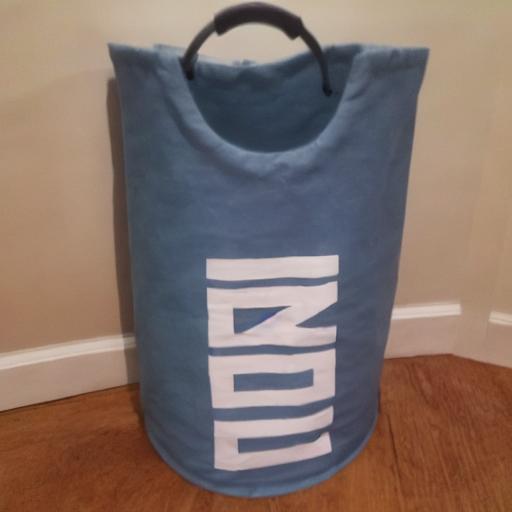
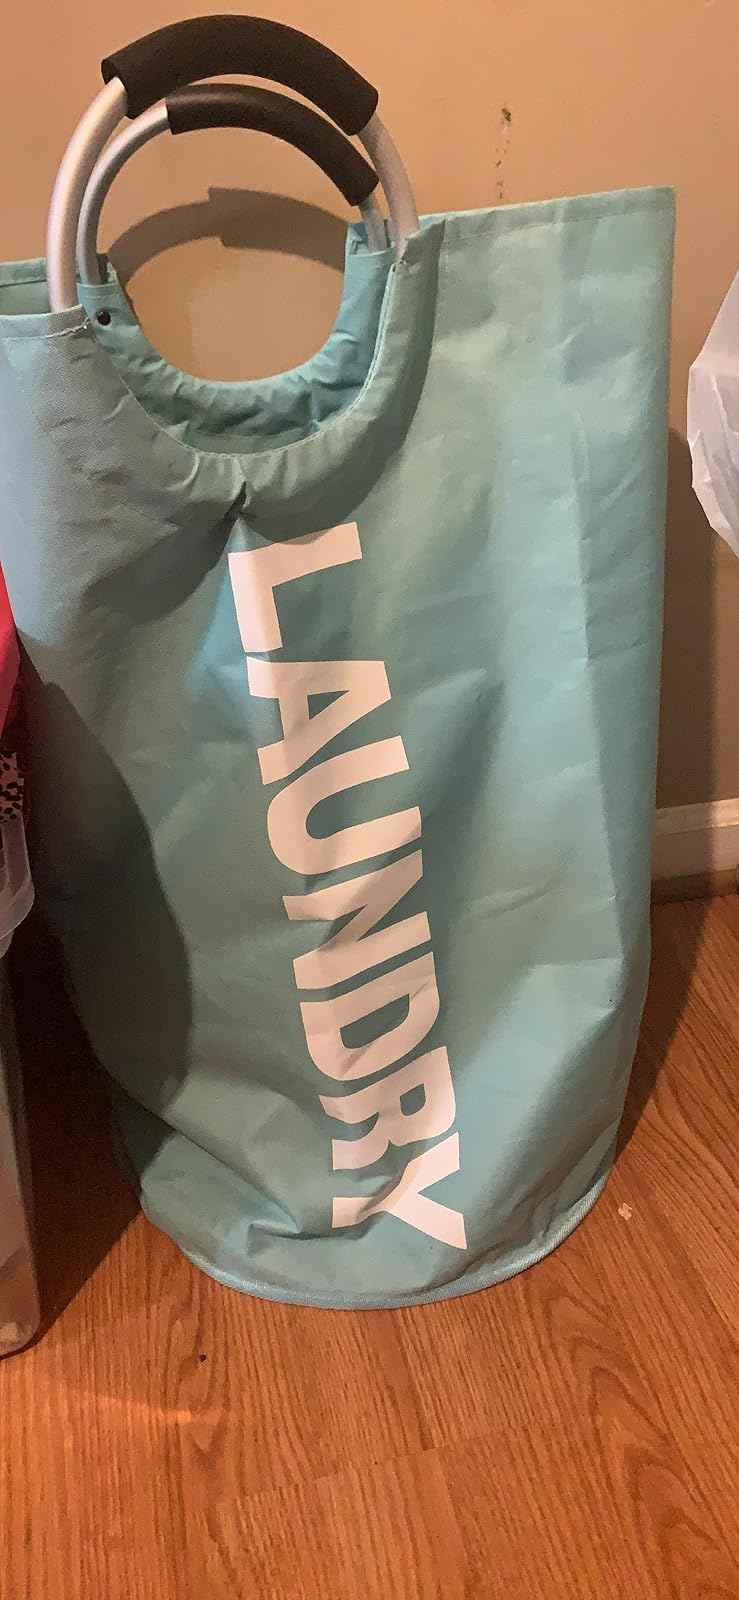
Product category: items_hamper
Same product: no